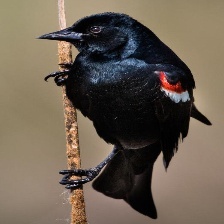
Species: TRICOLORED BLACKBIRD
Scientific name: AGELAIUS TRICOLOR